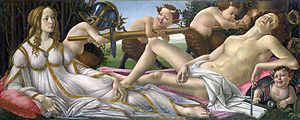
National Gallery / Galleri i udvalg
National Gallery er et berømt kunstmuseum i London. Det ligger ved Trafalgar Square. Museet huser over 2.300 kendte malerier fra midten af det 14. århundrede til 1900. Museet blev grundlagt i 1824. Kunstsamlingen tilhører offentligheden og adgang til hovedsamlingerne er gratis.